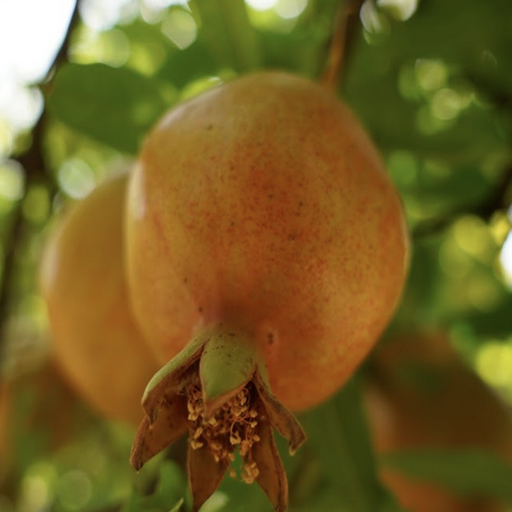
Label: Healthy